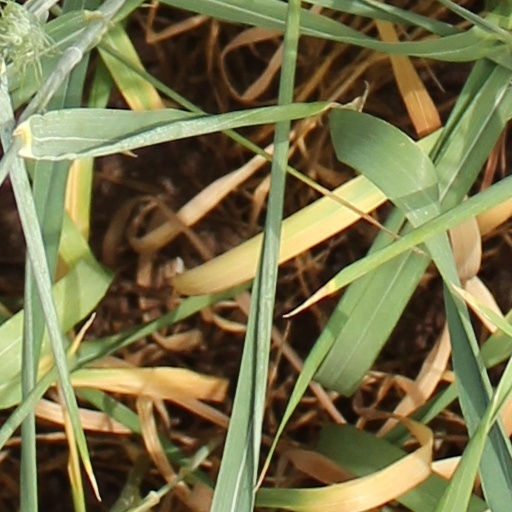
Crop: wheat